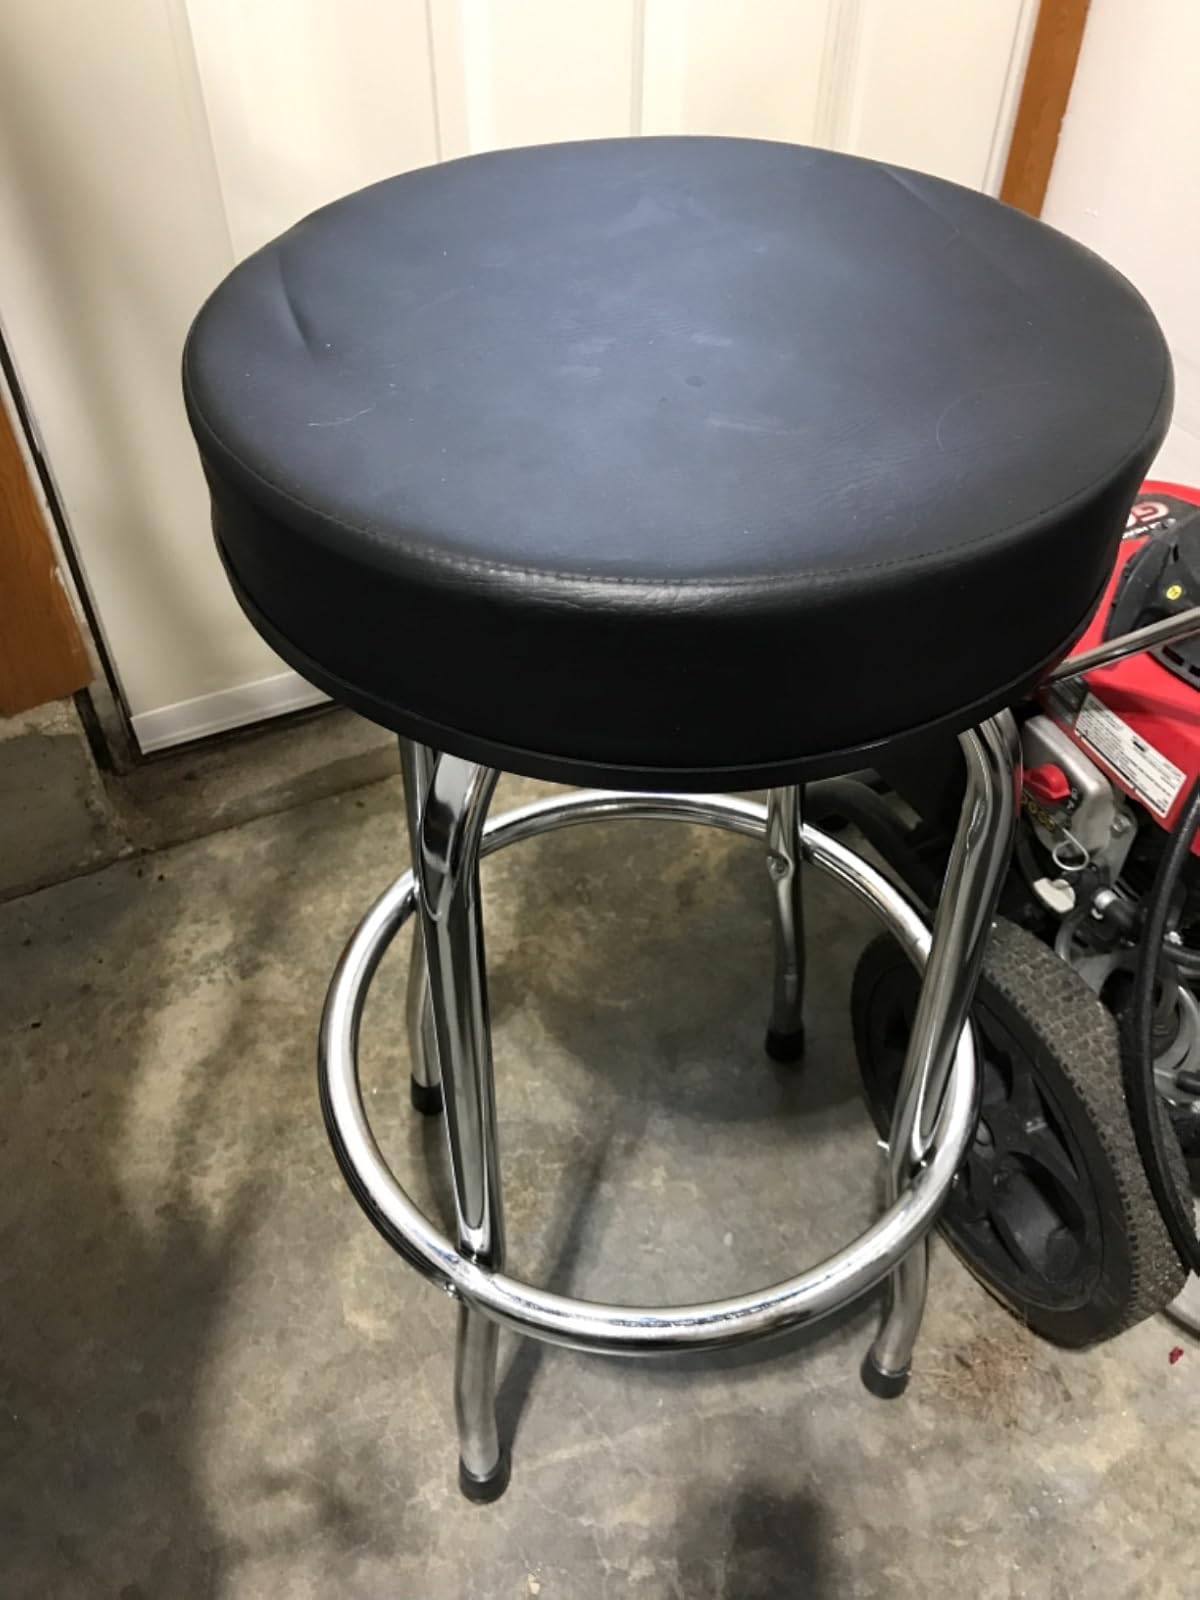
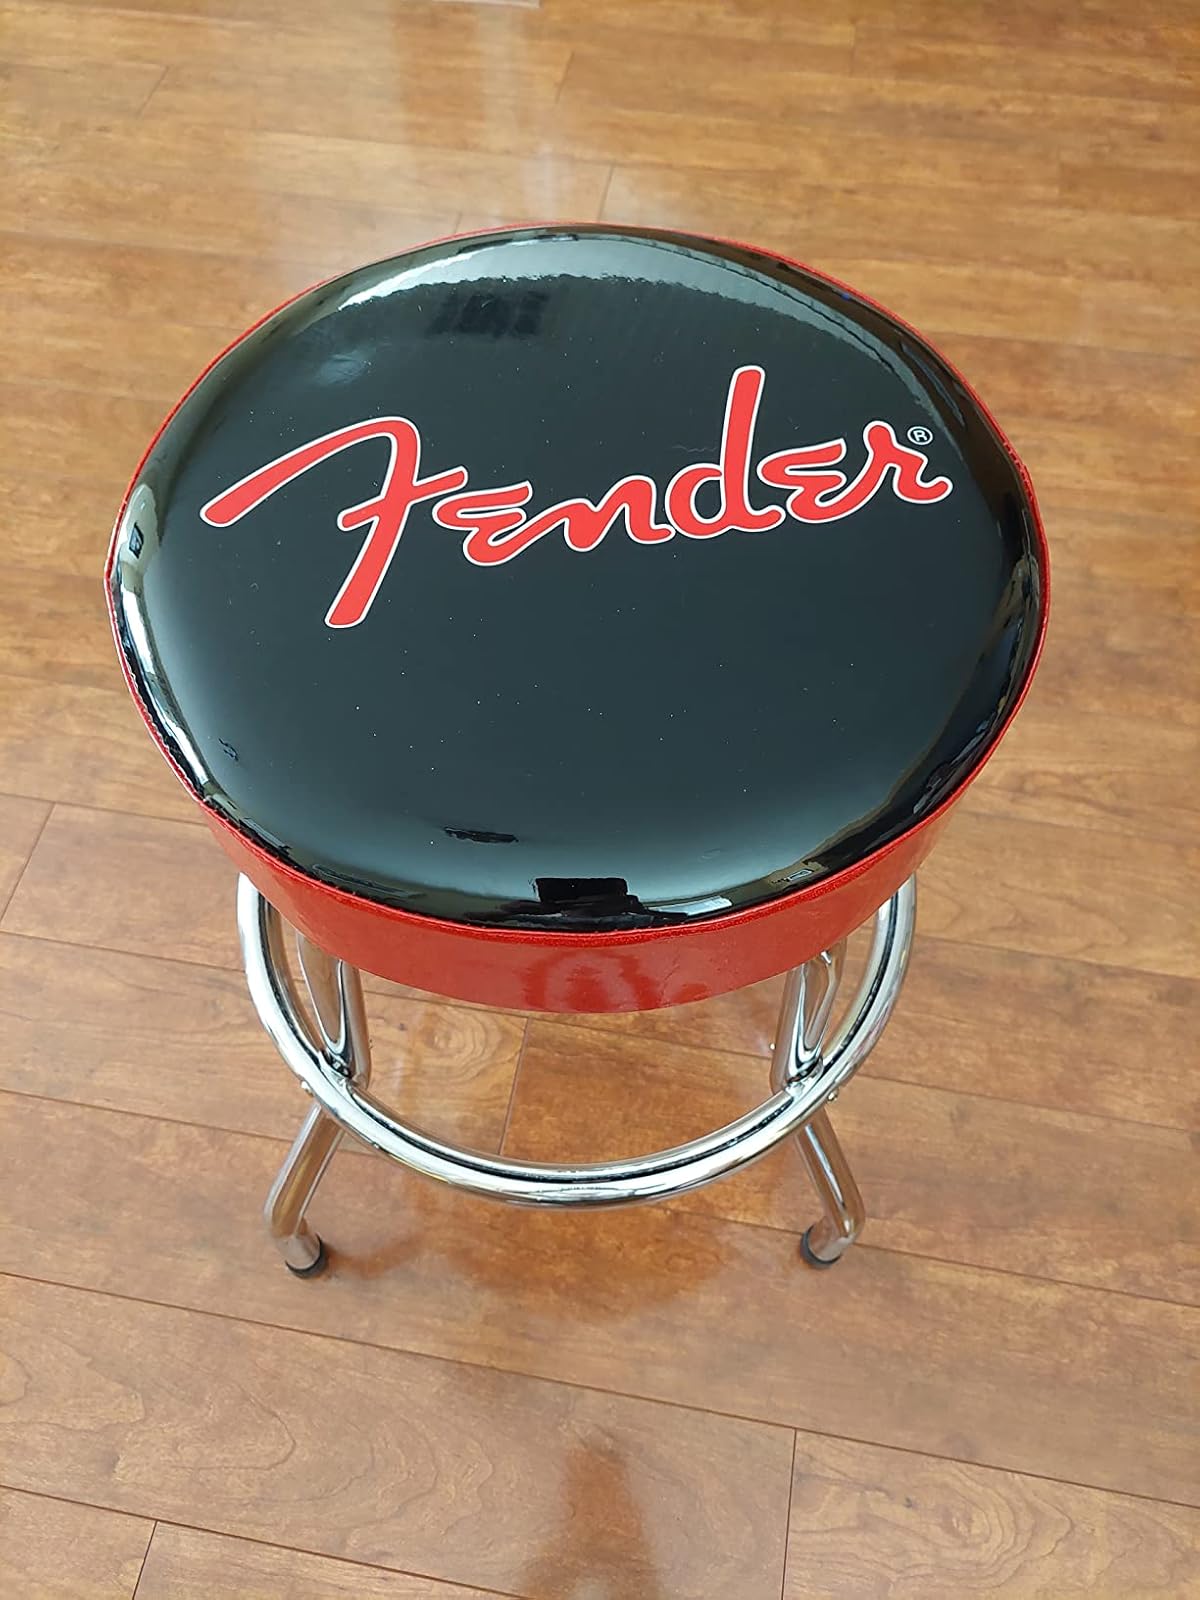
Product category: stool
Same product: no